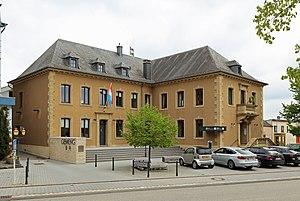
Berdorf (Grand-Duché de Luxembourg)
Berdorf, est une localité luxembourgeoise et le chef-lieu de la commune portant le même nom située dans le canton d'Echternach.